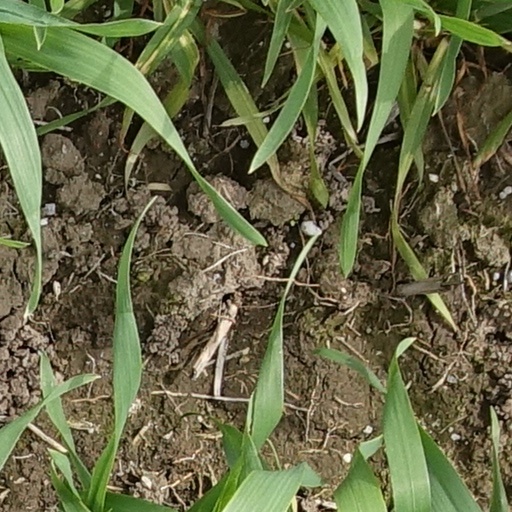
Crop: wheat